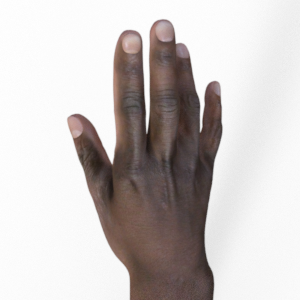
Label: paper